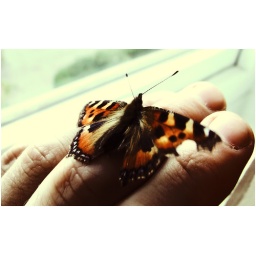
found this red admiral in the house today, this is the best outcome so far.